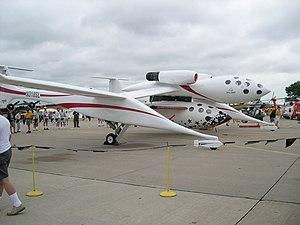
Le Scaled Composites Model 318 White Knight est un avion de transport à réaction utilisé pour lancer le véhicule spatial expérimental SpaceShipOne. Il a été développé par Scaled Composites comme faisant partie du programme Tier One. L'avion fut par la suite utilisé comme banc d'essai expérimental et aussi pour effectuer des largages de l'avion spatial Boeing X-37 entre juin 2005 et avril 2006.